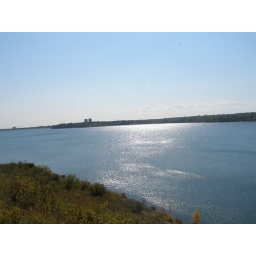
This lake is where most of the water sports in Calgary takes place. Dragonboat being one of them